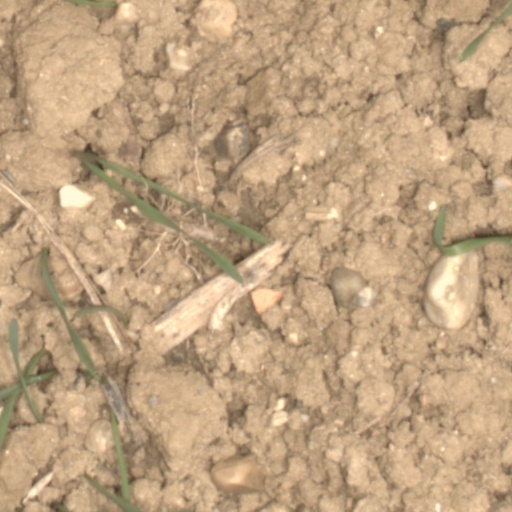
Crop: wheat